Peter of Capua the Elder

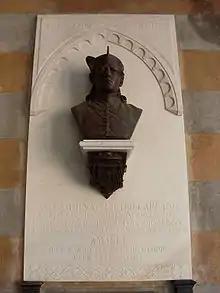
There is a bust of Peter in the cathedral of Amalfi

Peter of Capua (died 30 August 1214) was an Italian scholastic theologian and prelate. He served as cardinal-deacon of Santa Maria in Via Lata from 1193 until 1201 and cardinal-priest of San Marcello al Corso from 1201 until his death. He often worked as a papal legate. He wrote several theological works and was a patron of his hometown of Amalfi.